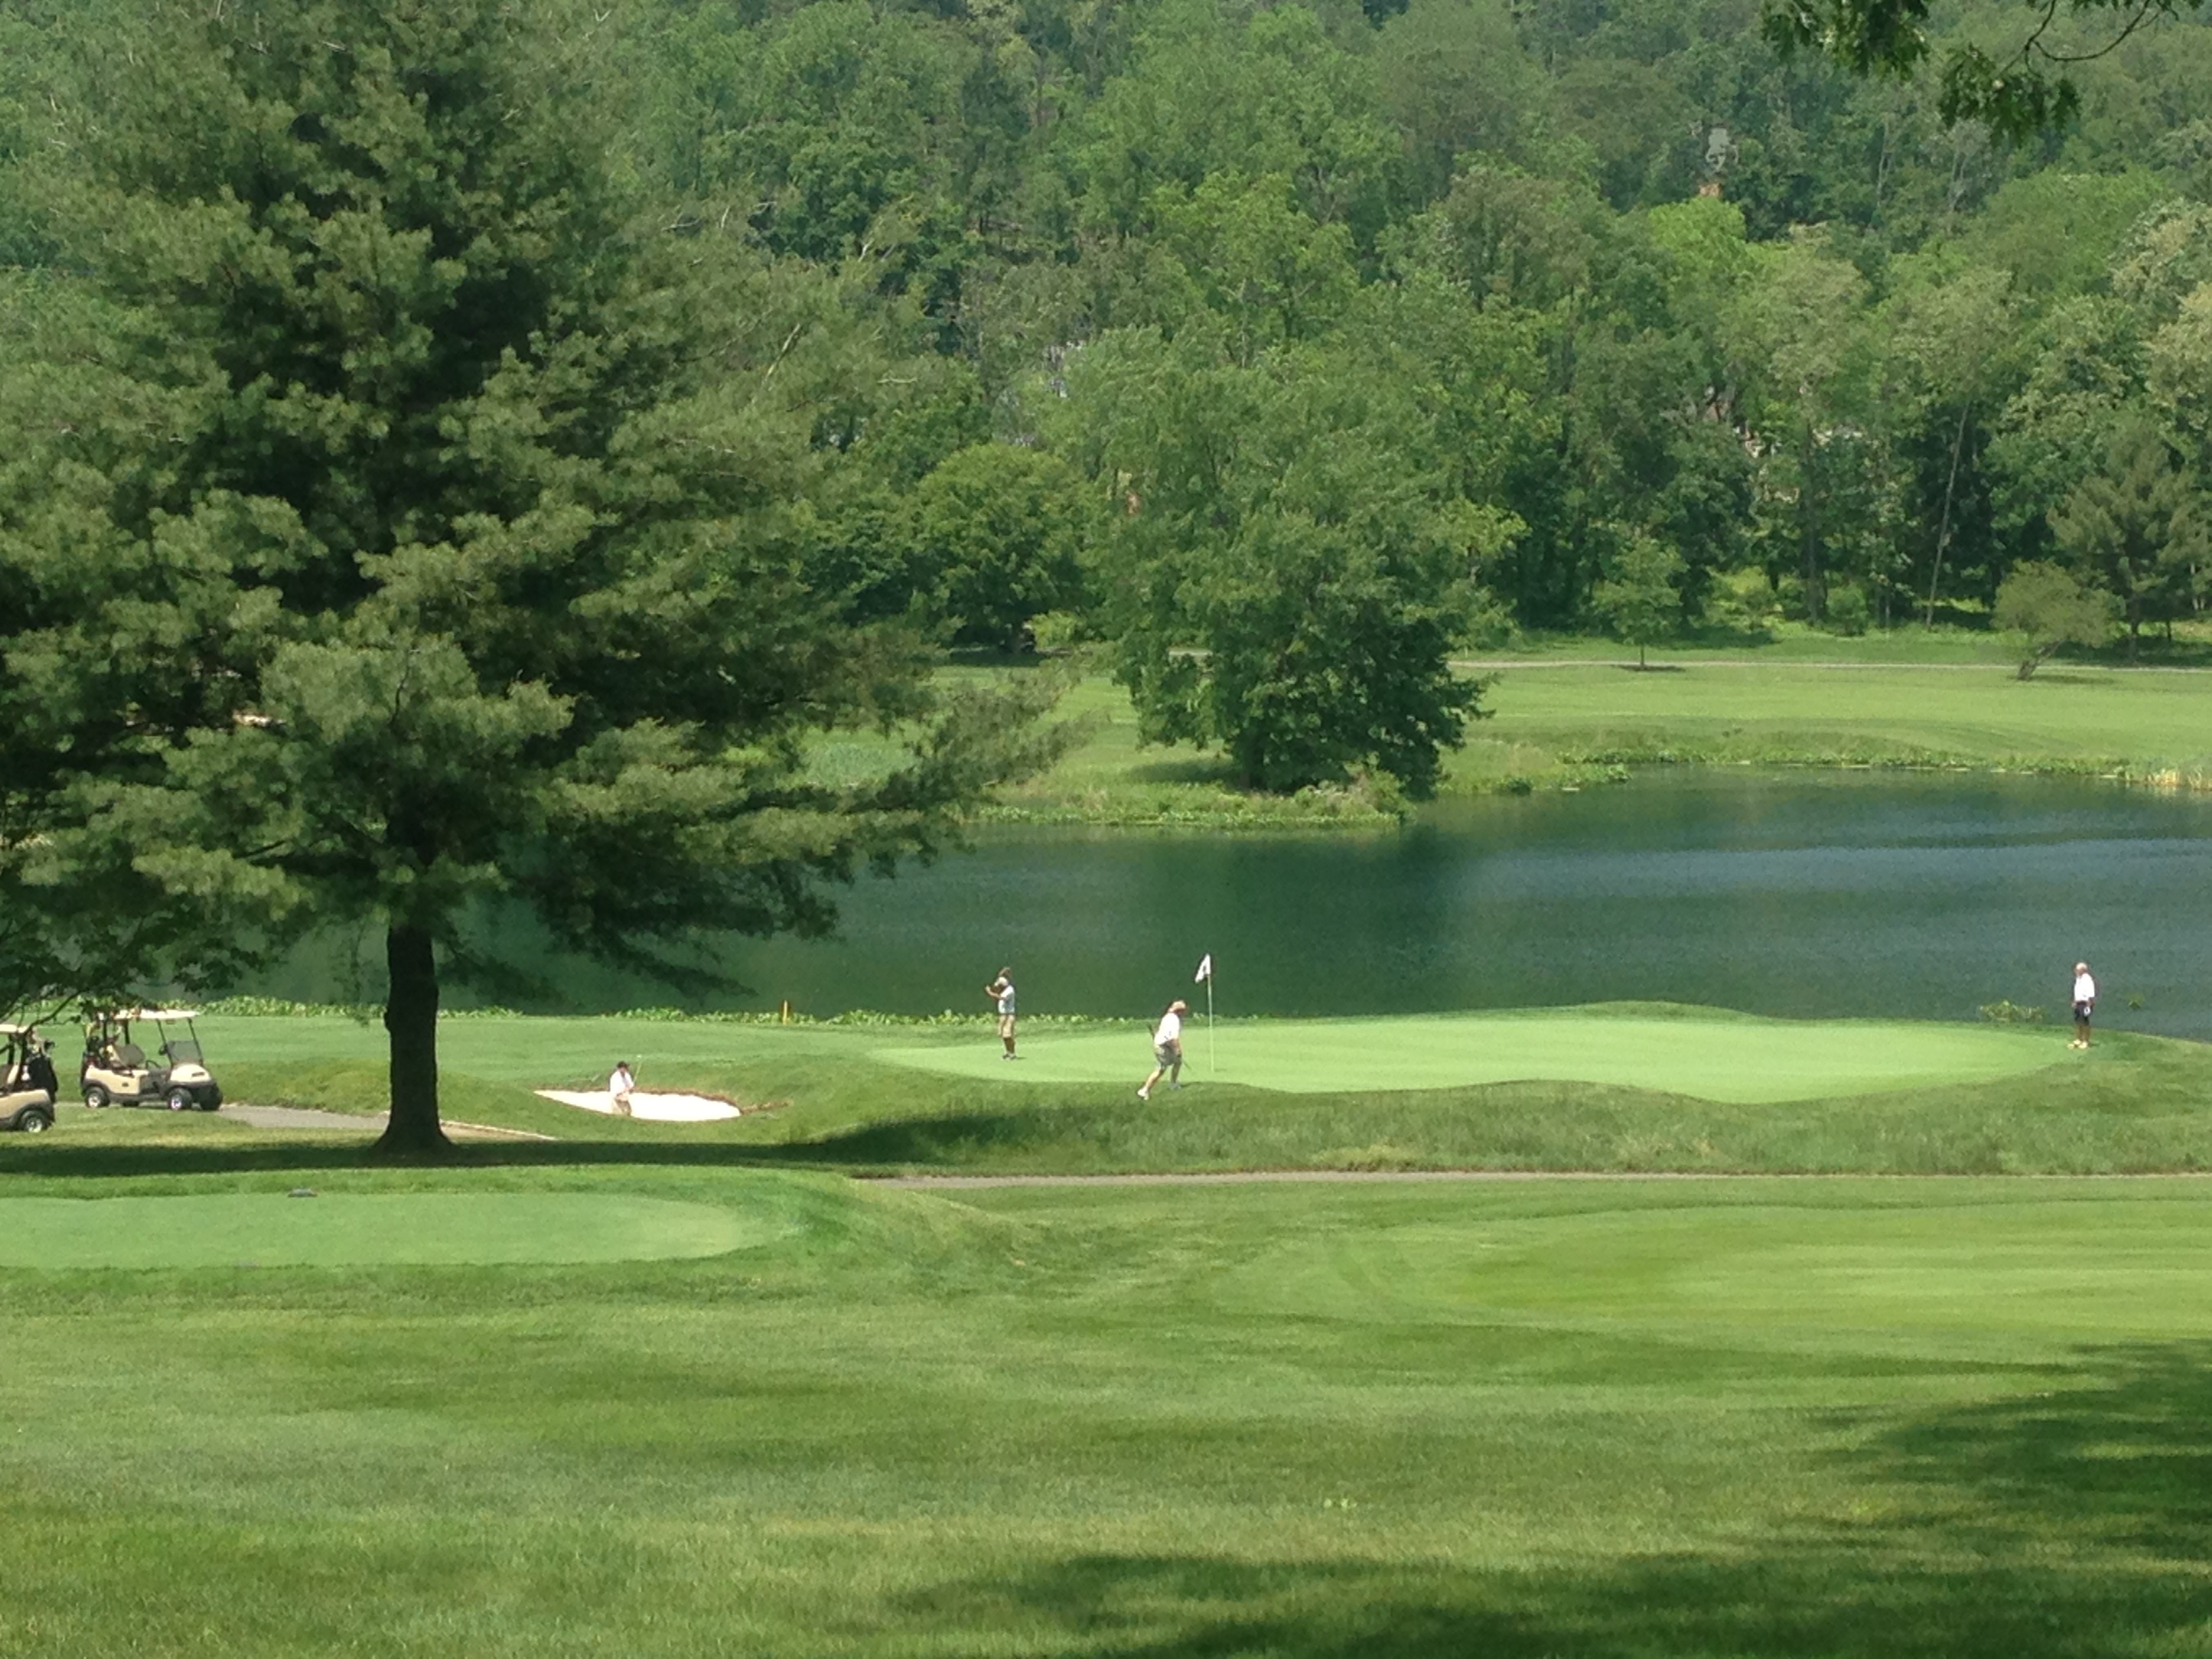
grass, outdoor, structure, sport, field, meadow, game, recreation, pasture, flag, leisure, baseball field, golf, golf course, golfing, golf club, competition, sports, grassland, course, tee, fairway, golfer, outdoor recreation, sport venue, individual sports, pitch and putt